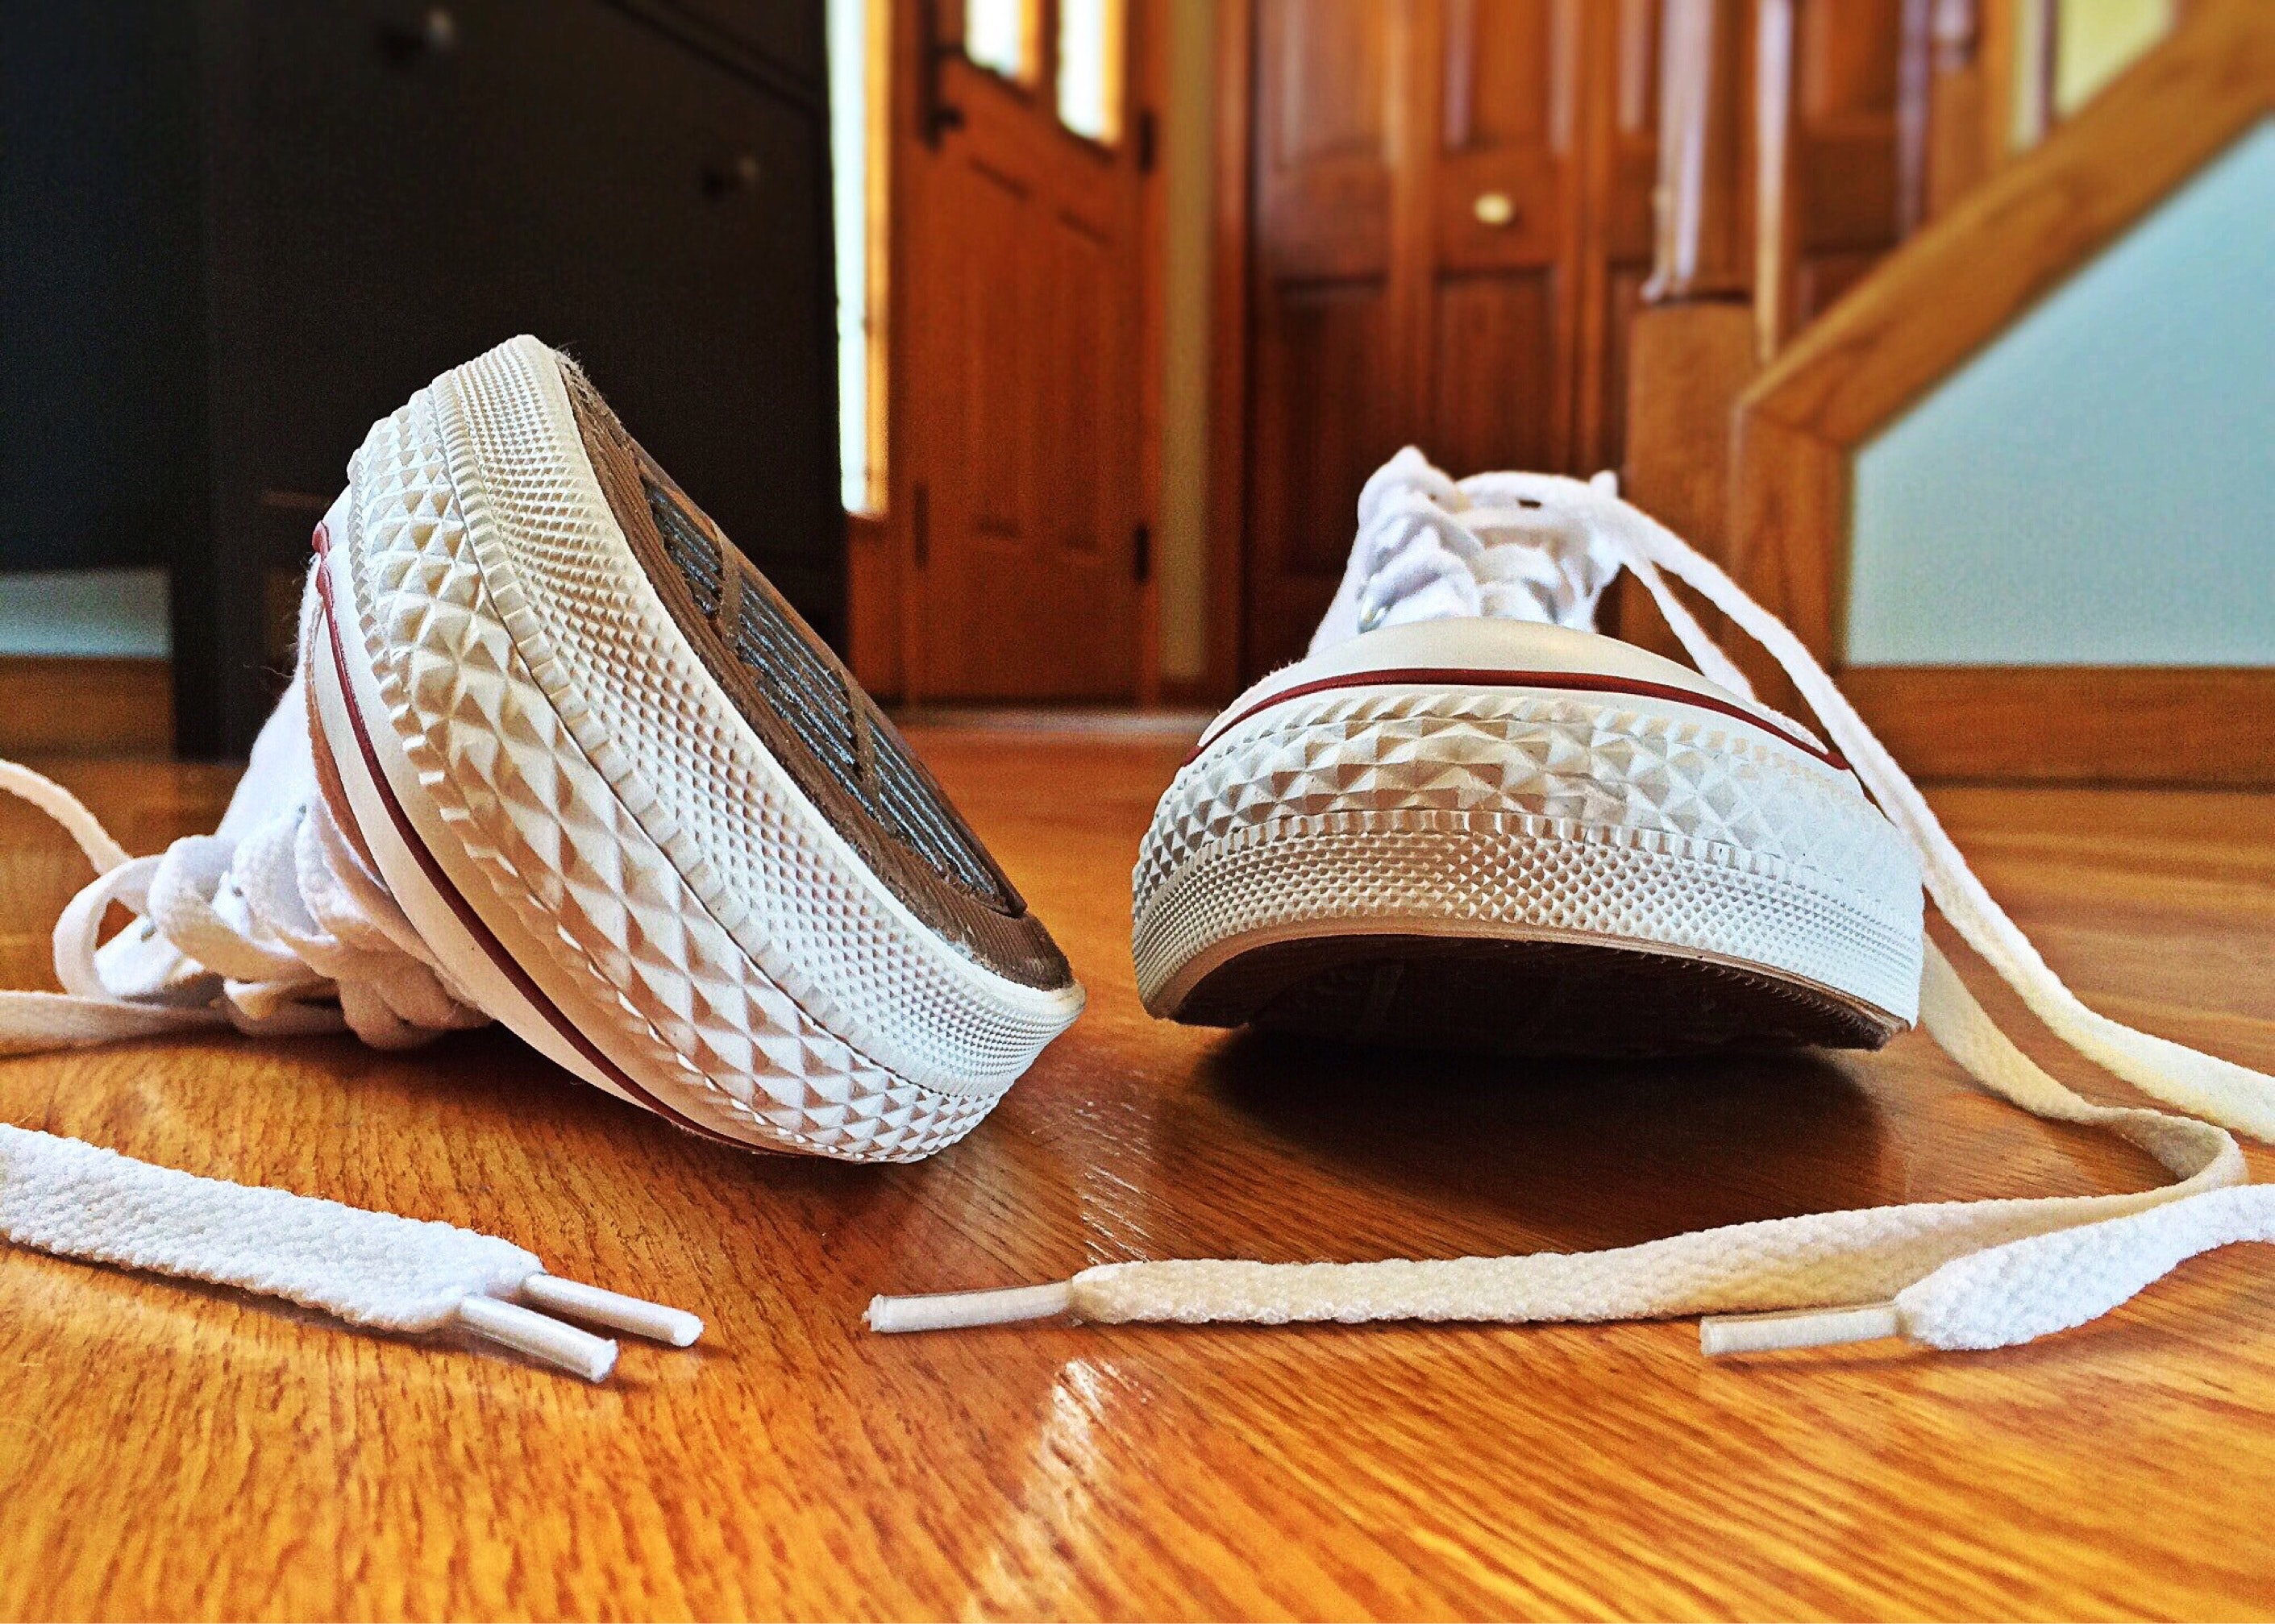
footwear, hardwood, wood, shoe, floor, room, linens, textile, flooring, sportswear, wood flooring, beige, furniture, bag, pillow